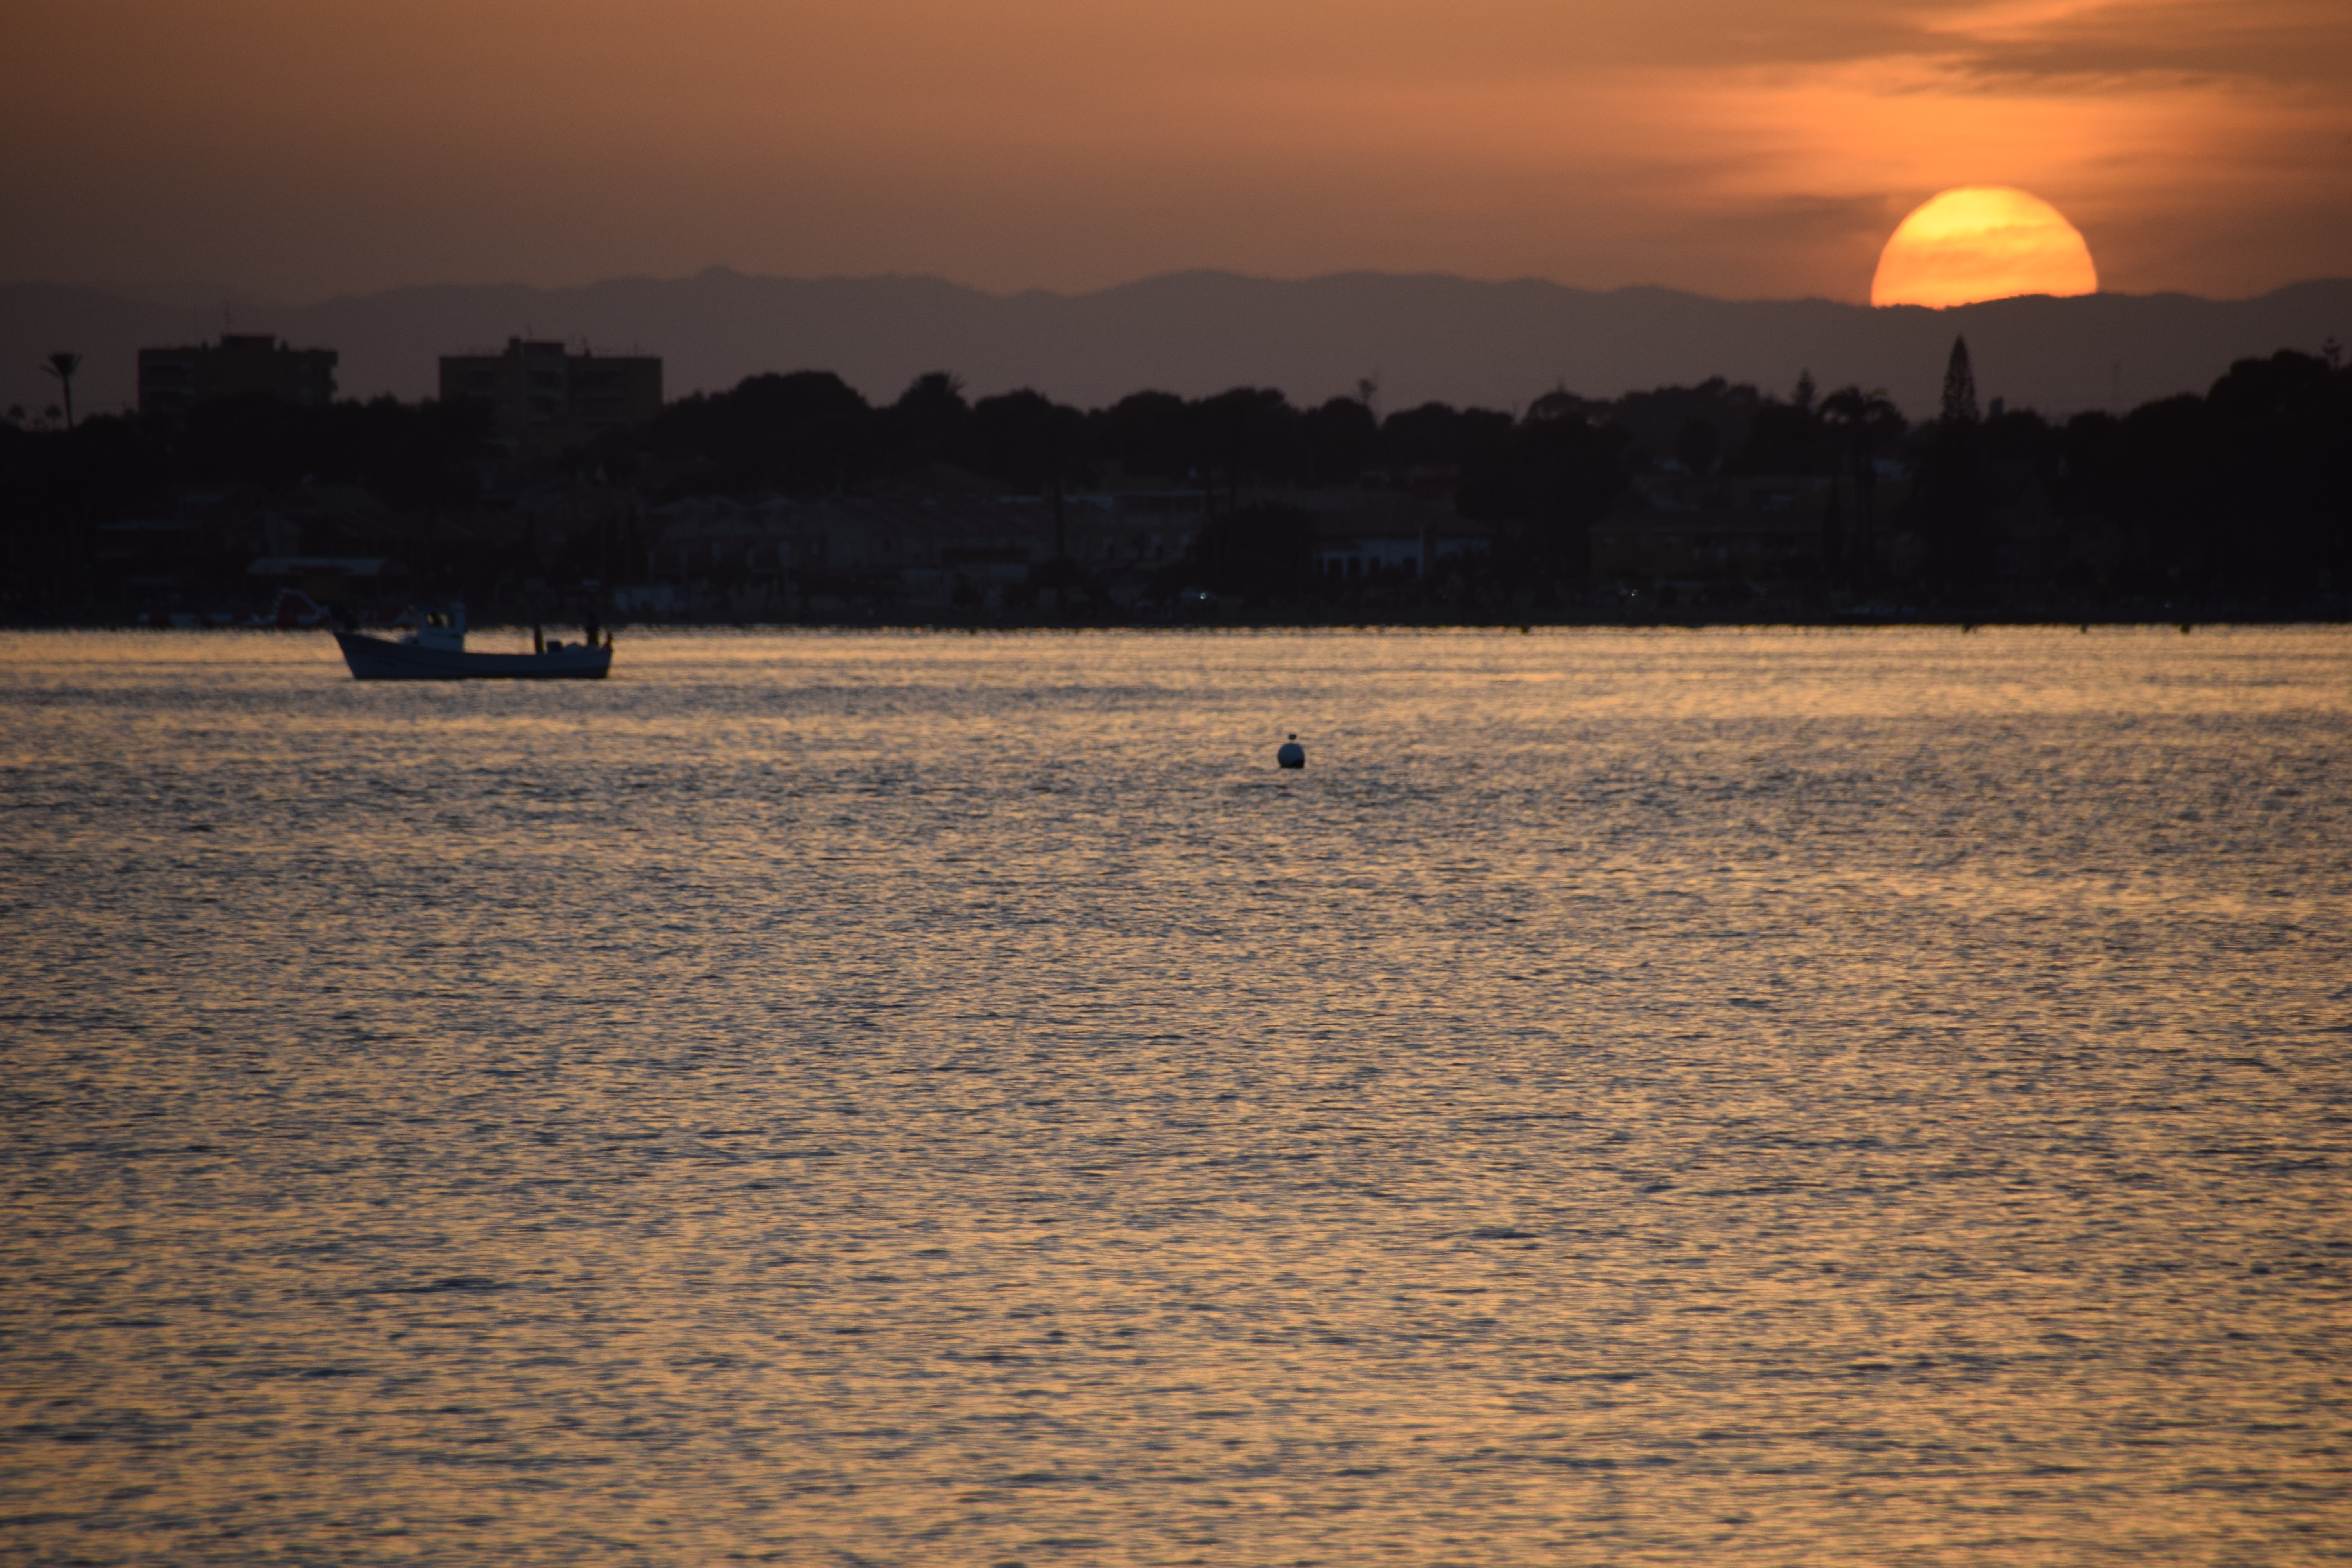
sunset, water, sky, waterway, river, horizon, evening, calm, sunrise, loch, shore, morning, reflection, lake, dusk, sea, reservoir, dawn, sunlight, cloud, sun, bank, landscape, ocean, wave, wetland